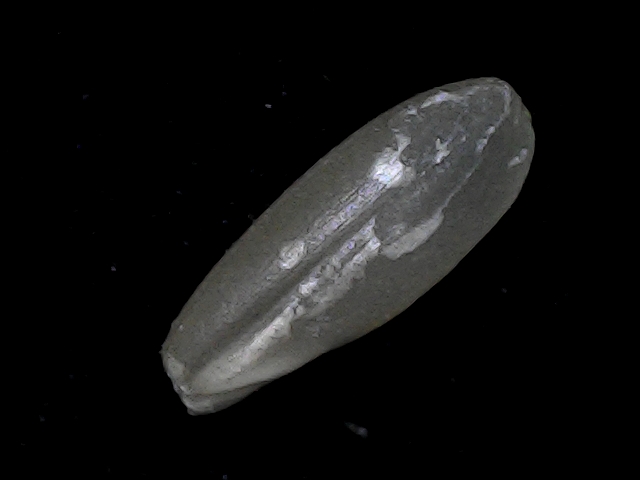
Rice variety: BR22